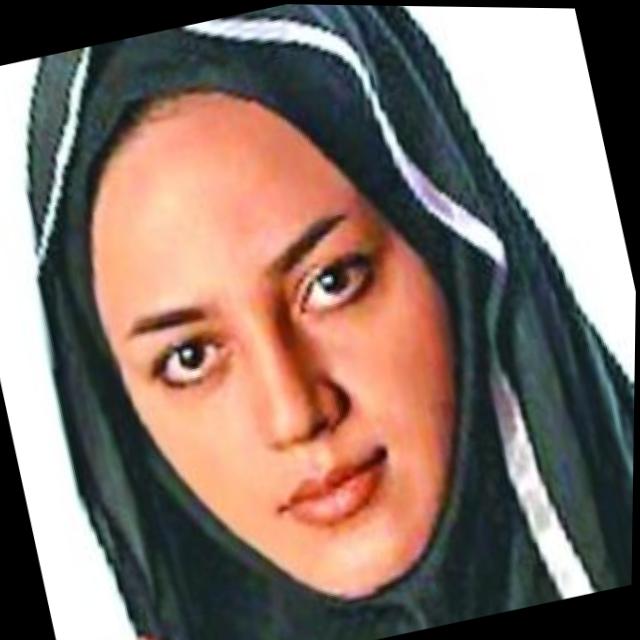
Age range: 21-44